Alice Neel (film)

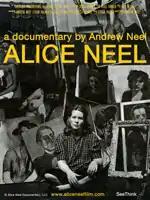
Promotional poster for "Alice Neel"

Alice Neel is a 2007 documentary film about the life of Alice Neel, exploring the struggles she faced as a woman artist, a single mother, and a painter who defied convention. The documentary was directed by Neel's grandson, Andrew Neel.